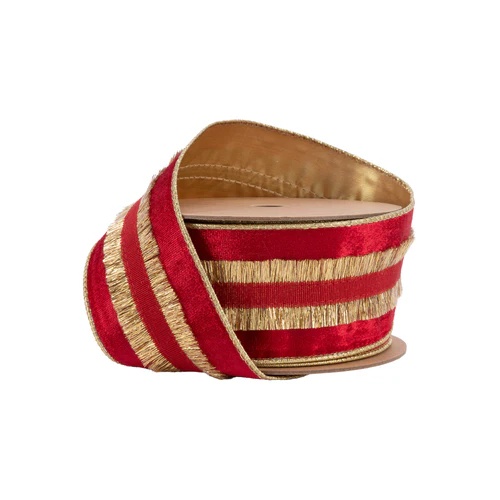
Red Ribbon with Gold Fringe
2 1/2" Wired Velvet Ribbon | Red with Gold Fringe | 10 Yard Roll
Brand: LA Ribbons
Category: Arts & Entertainment > Hobbies & Creative Arts > Arts & Crafts > Art & Crafting Materials > Embellishments & Trims > Ribbons & Trim > Velvet Ribbons